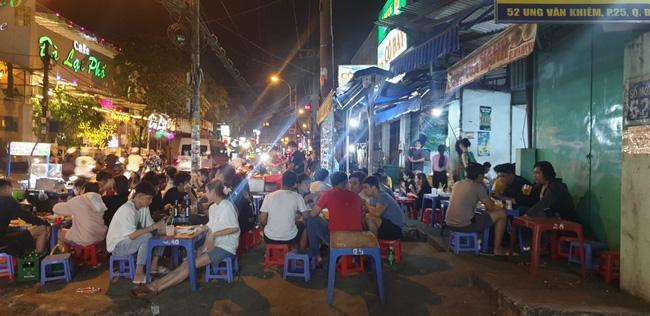
có nhiều người đang ngồi ăn uống ở trên đường